Iosif Tolchanov

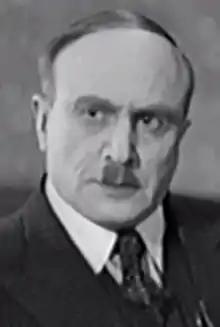
Tolchanov in 1938

Iosif was born on 11 May 1891 in Moscow. From 1911 to 1914 he studied at the University of Liège in France, after which he entered the Mamonov Studio in Moscow. In 1918 he became a member of the Vakhtangov studio. In 1920 he began teaching, he worked in an Uzbek theater studio, in the Yakutsk GITIS studio, in the Shchukin Theater School.